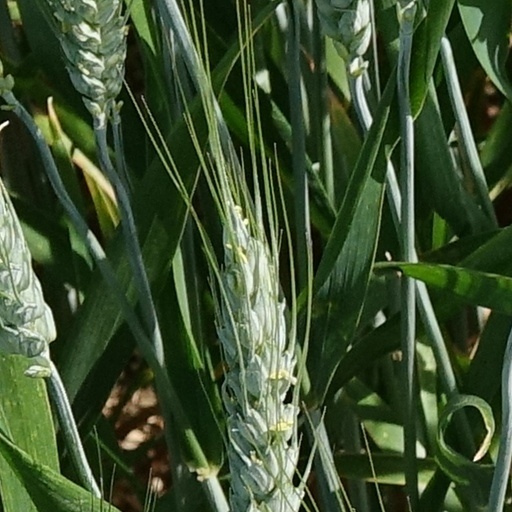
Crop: wheat